Rhamphichthys

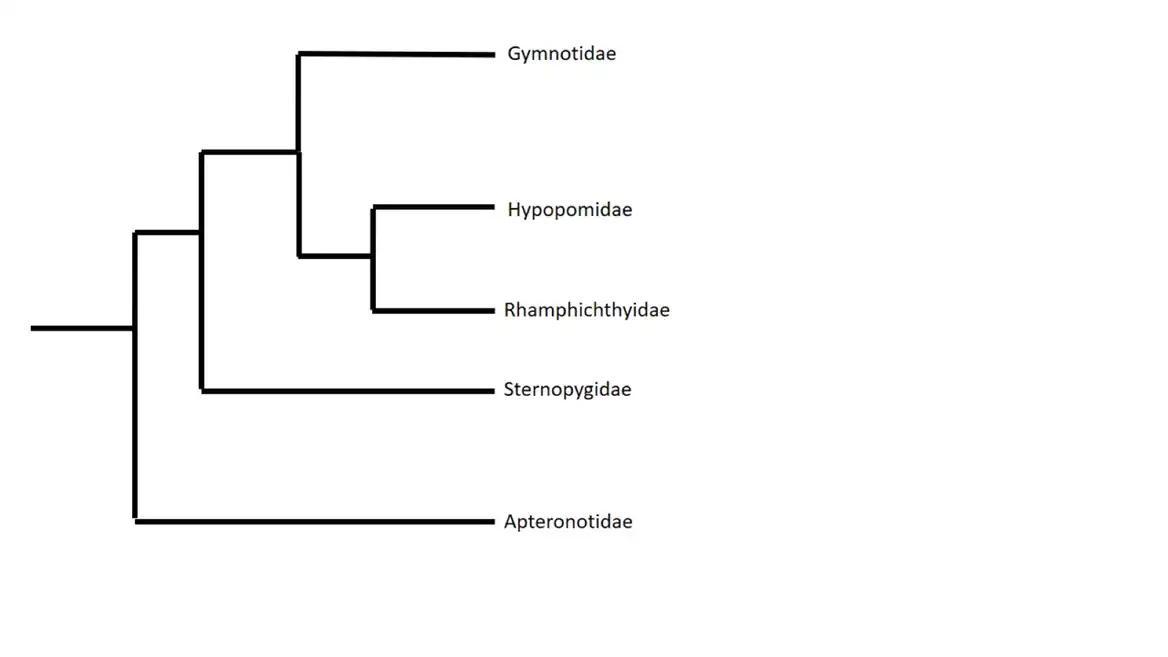
Phylogenetic relationship of the Order Gymnotiformes

"Rhamphichthys", like other Gymnotiformes fishes, contain an electric organ that takes up the back third if the body. This electric organ pulses at a constant frequency and allows the fish to 'visualize' its surroundings by forming an electric field around the body. Any disturbance to that electric field indicates an object that it close y. Electroreceptors an the body allows the fish to indicate the type of disturbance which allows them to indicate that type of object is nearby.